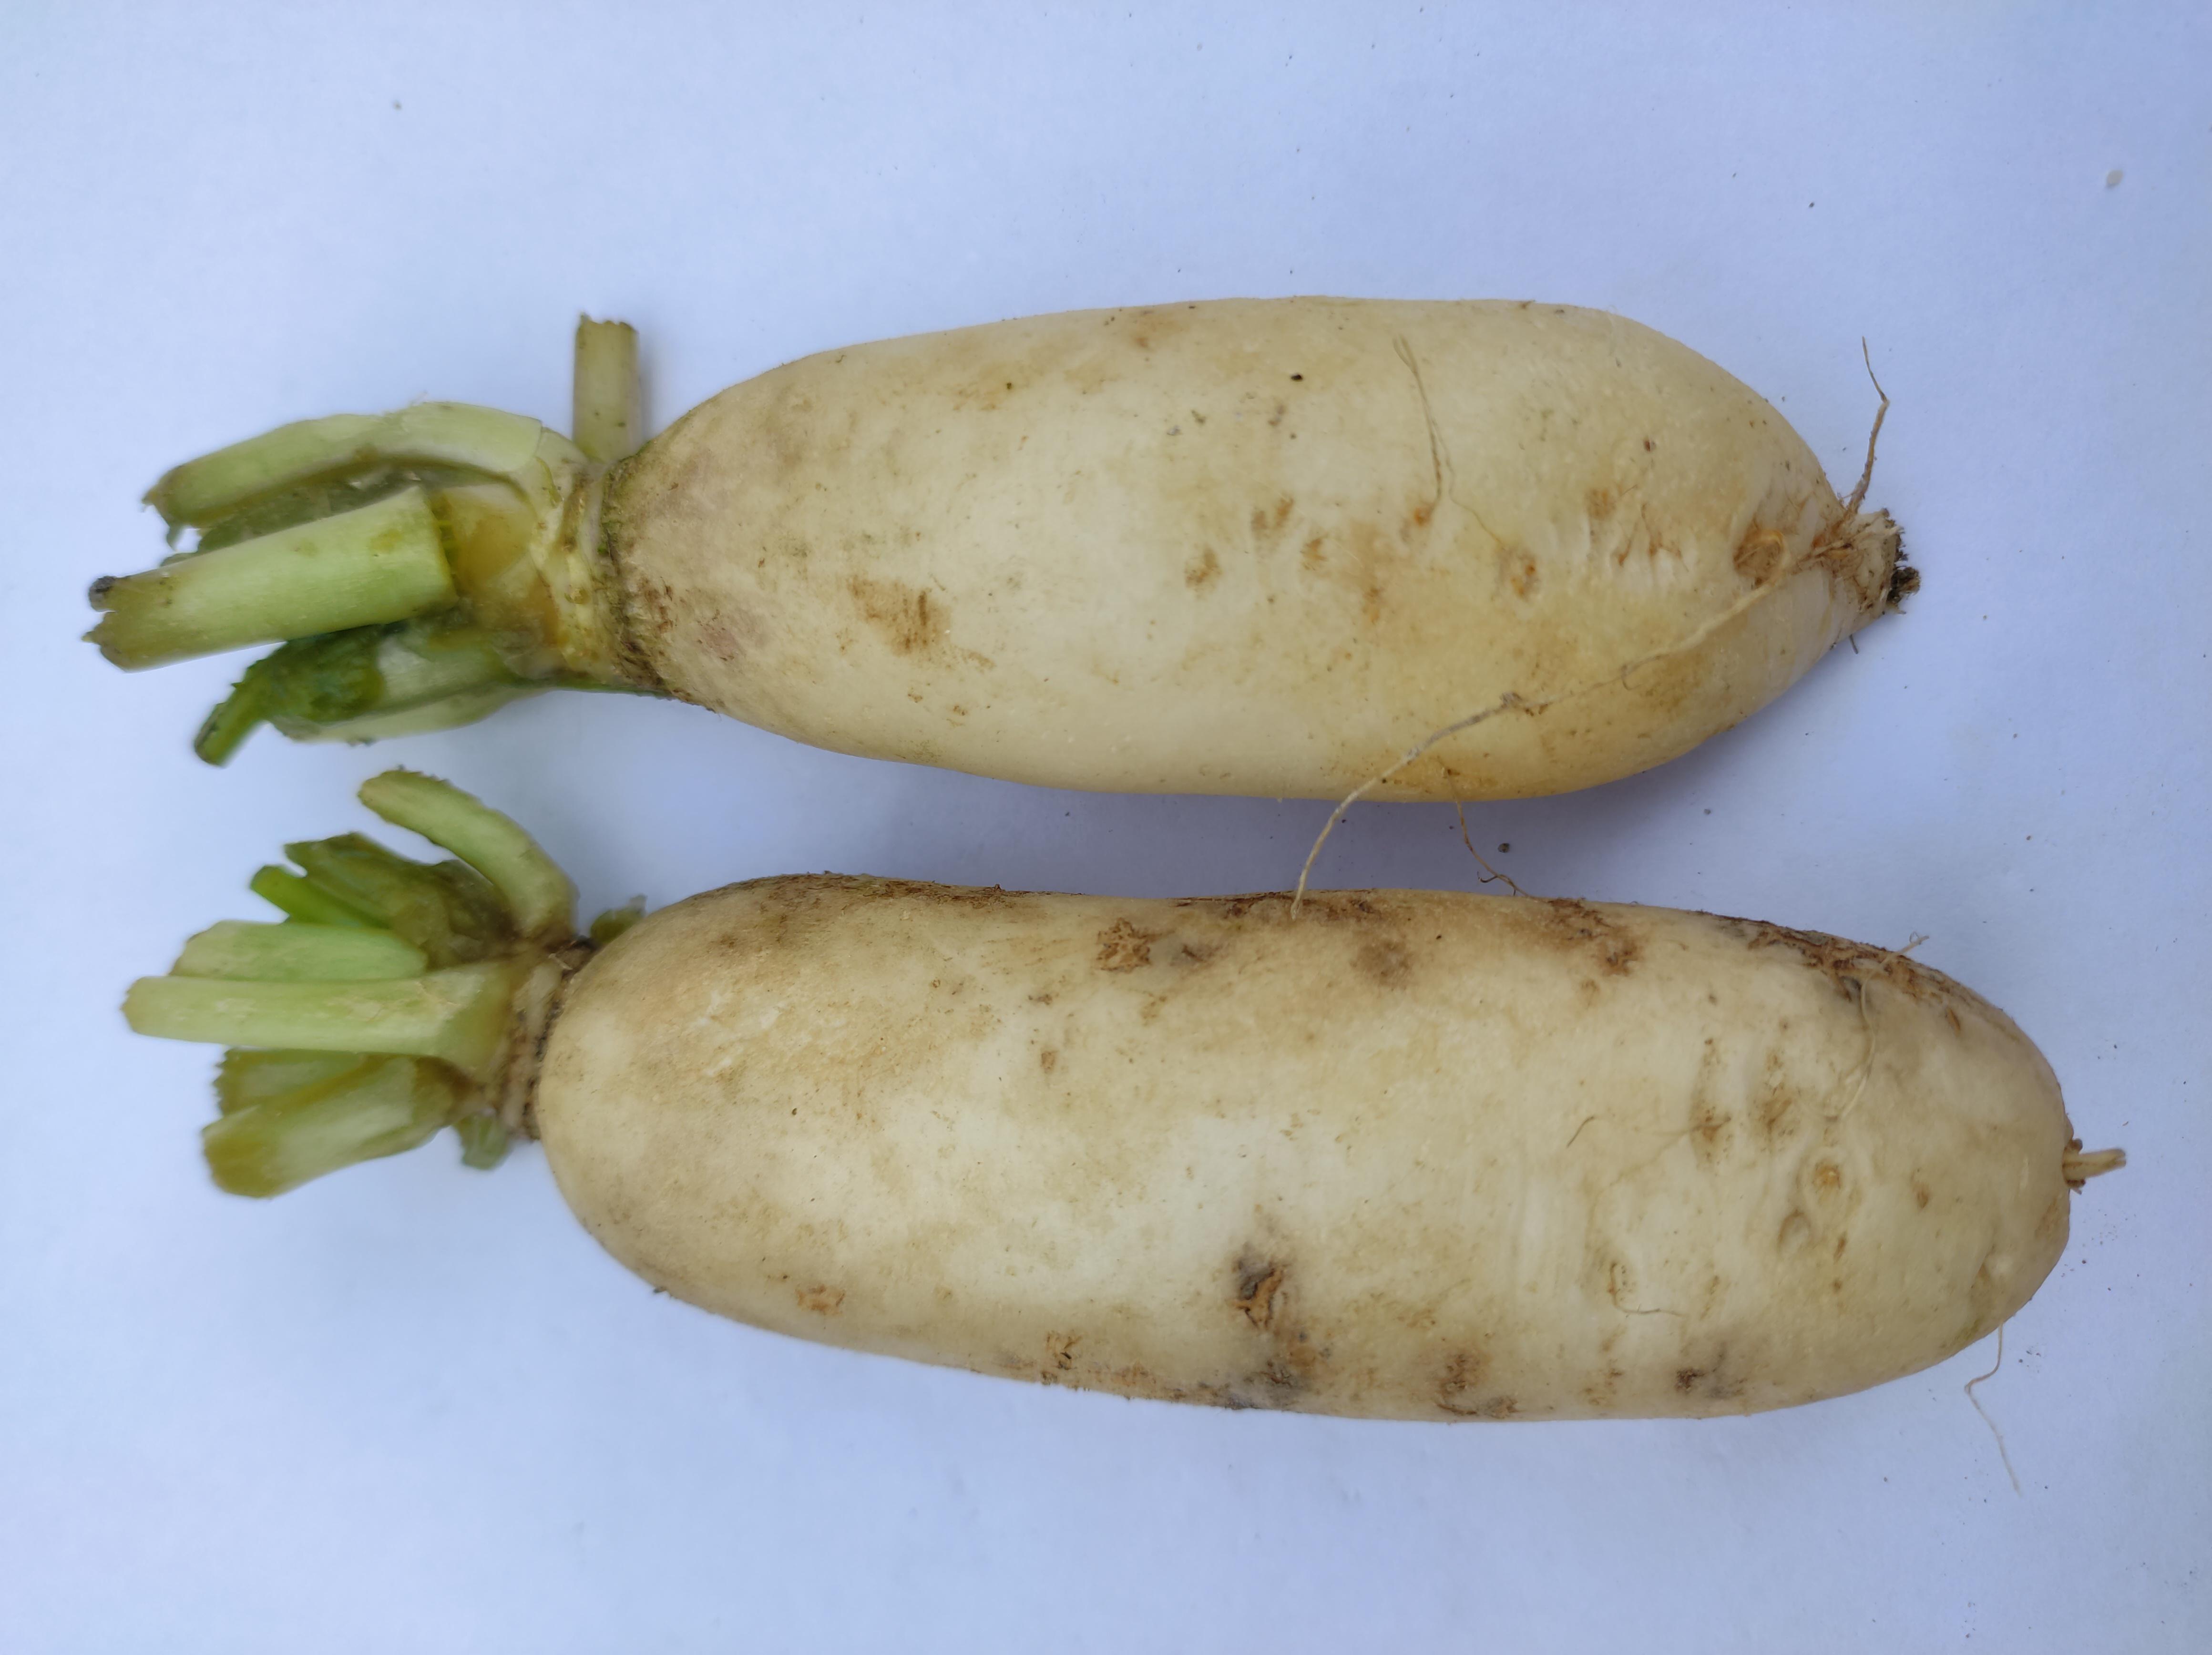
Label: Radish